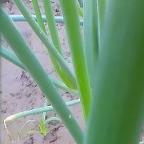
Crop: Onion
Condition: healthy-leaf